Gentlemen's club

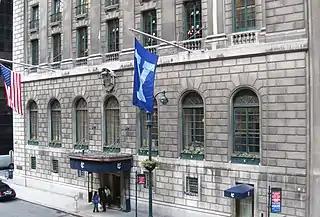
The Yale Club of New York City, founded 1897, is the largest gentlemen's club in the world, and now includes women among its members

Public entertainments, such as musical performances and the like, were not a feature of this sort of club. The clubs were, in effect, "second homes" in the centre of London where men could relax, mix with their friends, play parlour games, get a meal, and in some clubs stay overnight. Expatriates, when staying in England, could use their clubs, as with the East India Club or the Oriental Club, as a base. They allowed upper- and upper-middle-class men with modest incomes to spend their time in grand surroundings. The richer clubs were built by the same architects as the finest country houses of the time and had similar types of interiors. They were a convenient retreat for men who wished to get away from female relations, "in keeping with the separate spheres ideology according to which the man dealt with the public world, whereas women's domain was the home." Many men spent much of their lives at their club, and it was common for young, newly graduated men who had moved to London for the first time to live at their club for two or three years before they could afford to rent a house or flat.